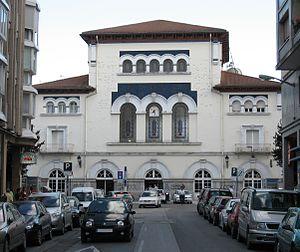
Vitoria-Gasteiz est la capitale de la province d'Alava et de la Communauté autonome du Pays basque en Espagne.